Wewelsburg

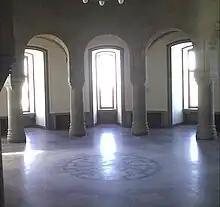
"Obergruppenführersaal" (SS Generals' Hall), with the so-called "Black Sun" on the hall floor

On the ground floor the "Obergruppenführersaal" (literally translated: Upper-Group-Leaders-Hall, referring to the original twelve highest ranking SS-generals, called "Obergruppenführer"), a hall with twelve columns joined by a groined vault, twelve window- and door-niches and eight longitudinal windows was created. The room was almost finished; the rebuilding work stopped in 1943. Assumedly it was to serve as a representative hall for the SS-"Obergruppenführer". In the centre of the marbled whitish/grayish floor a dark green sun wheel ("Sonnenrad") is embedded. The axis of the sun wheel consisted of a circular plate of pure gold, which was to symbolize the center of the castle and thus the entire "Germanic world empire".